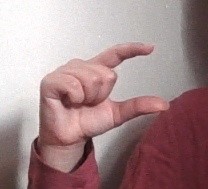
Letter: dal